Da'Quan Bowers

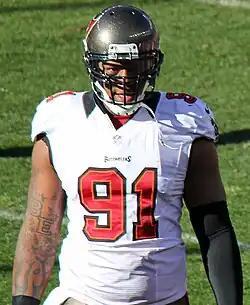
Bowers with the Tampa Bay Buccaneers in 2012

Da'Quan Bowers (born February 23, 1990) is an American former professional football player who was a defensive end in the National Football League (NFL) and Canadian Football League (CFL). He played college football for the Clemson Tigers, earning unanimous All-American honors and was selected by the Tampa Bay Buccaneers in the second round of the 2011 NFL draft. He was also a member of the CFL's Edmonton Eskimos.